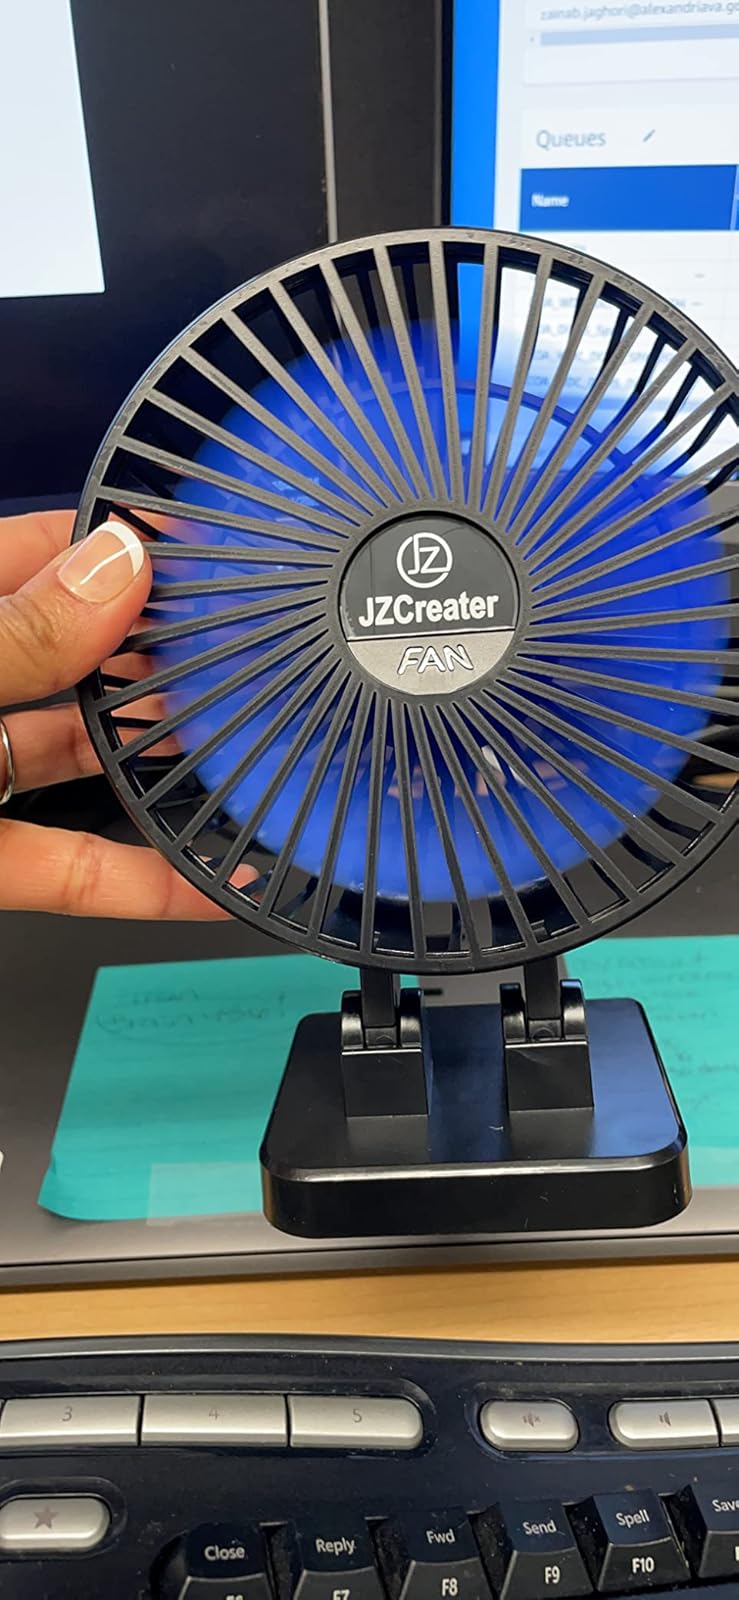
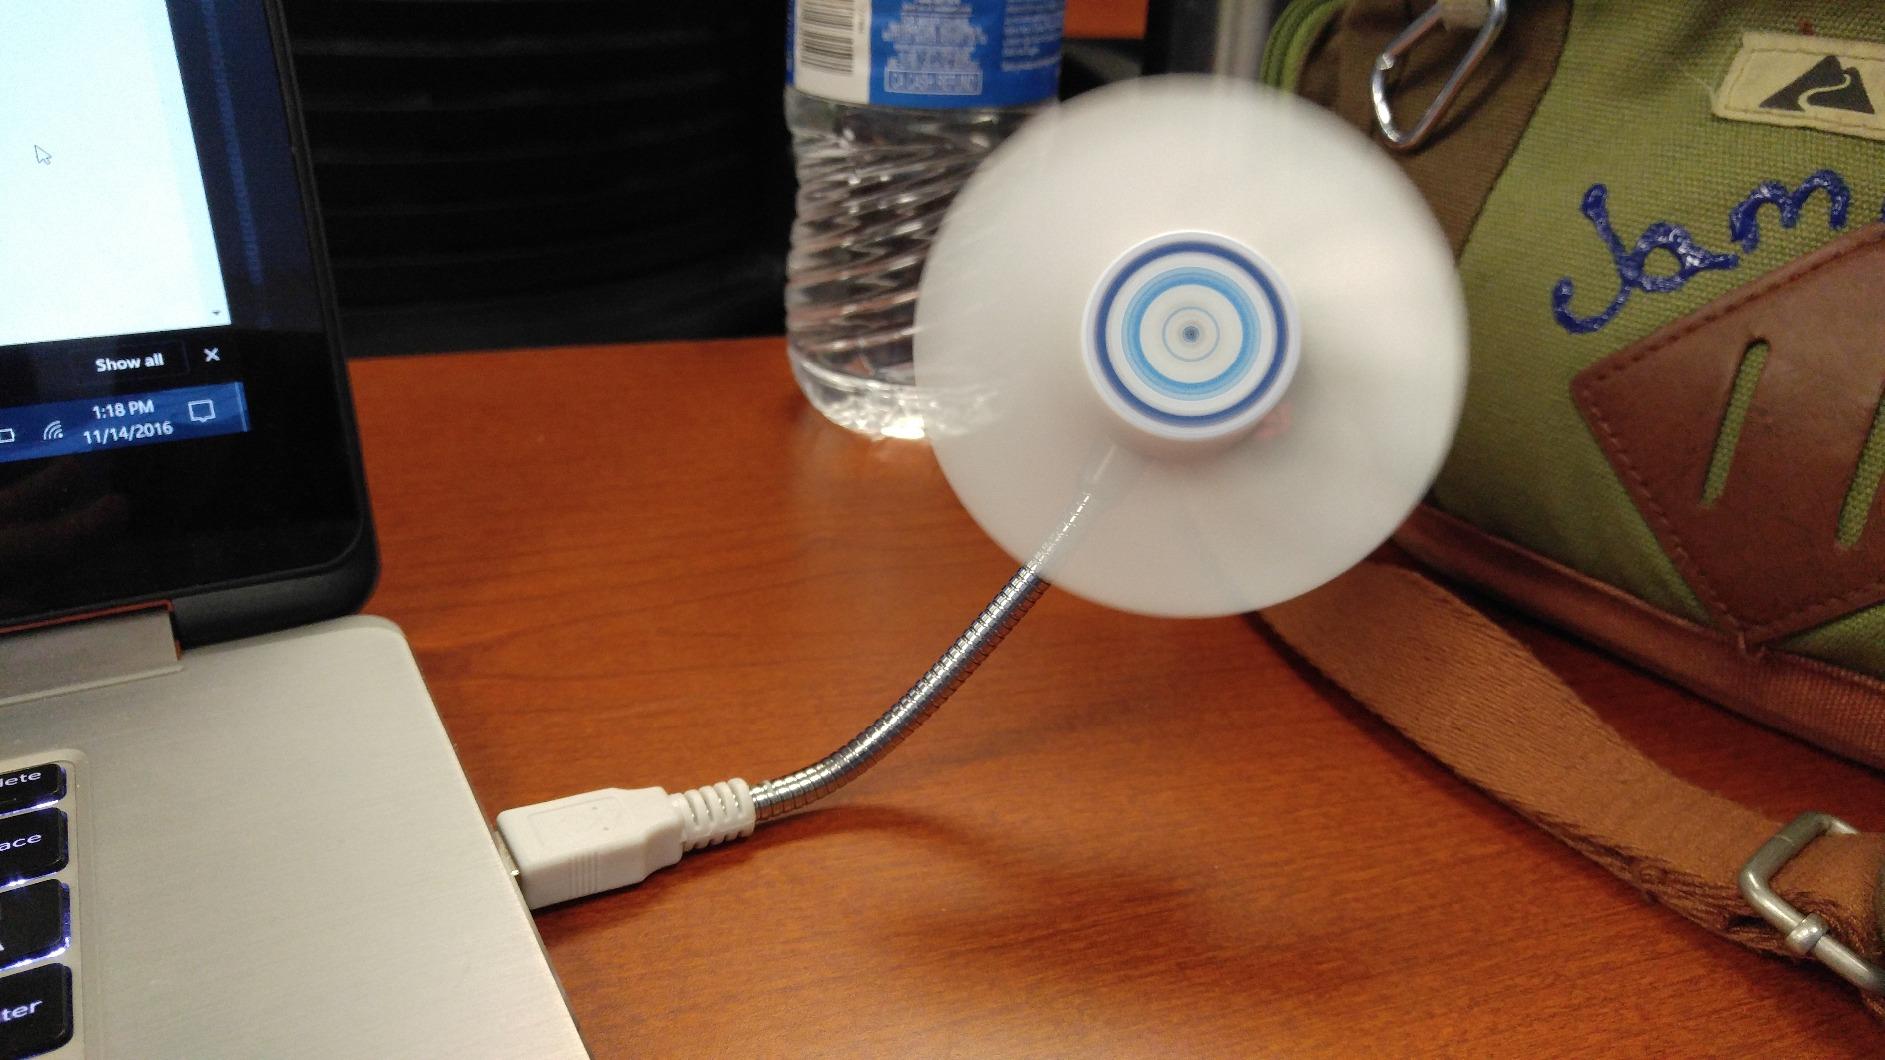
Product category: fan
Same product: no